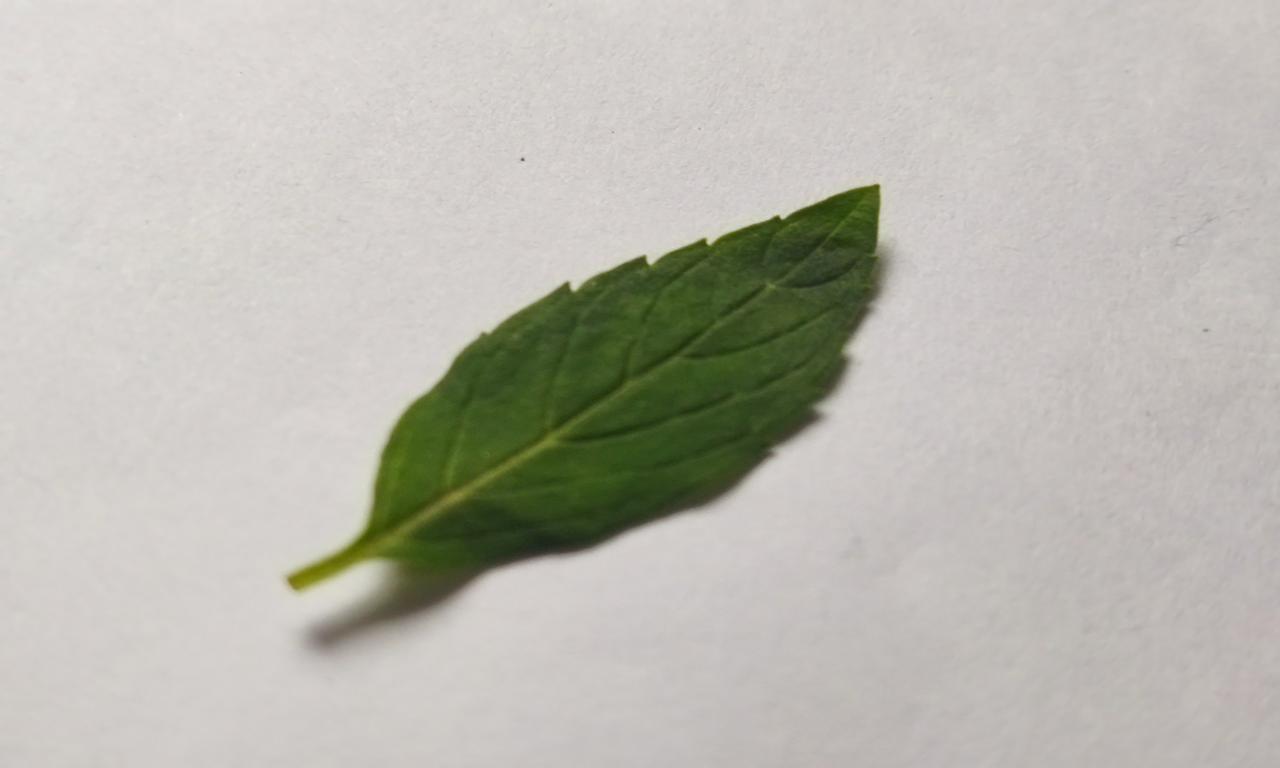
Label: Fresh